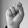
ASL letter: S